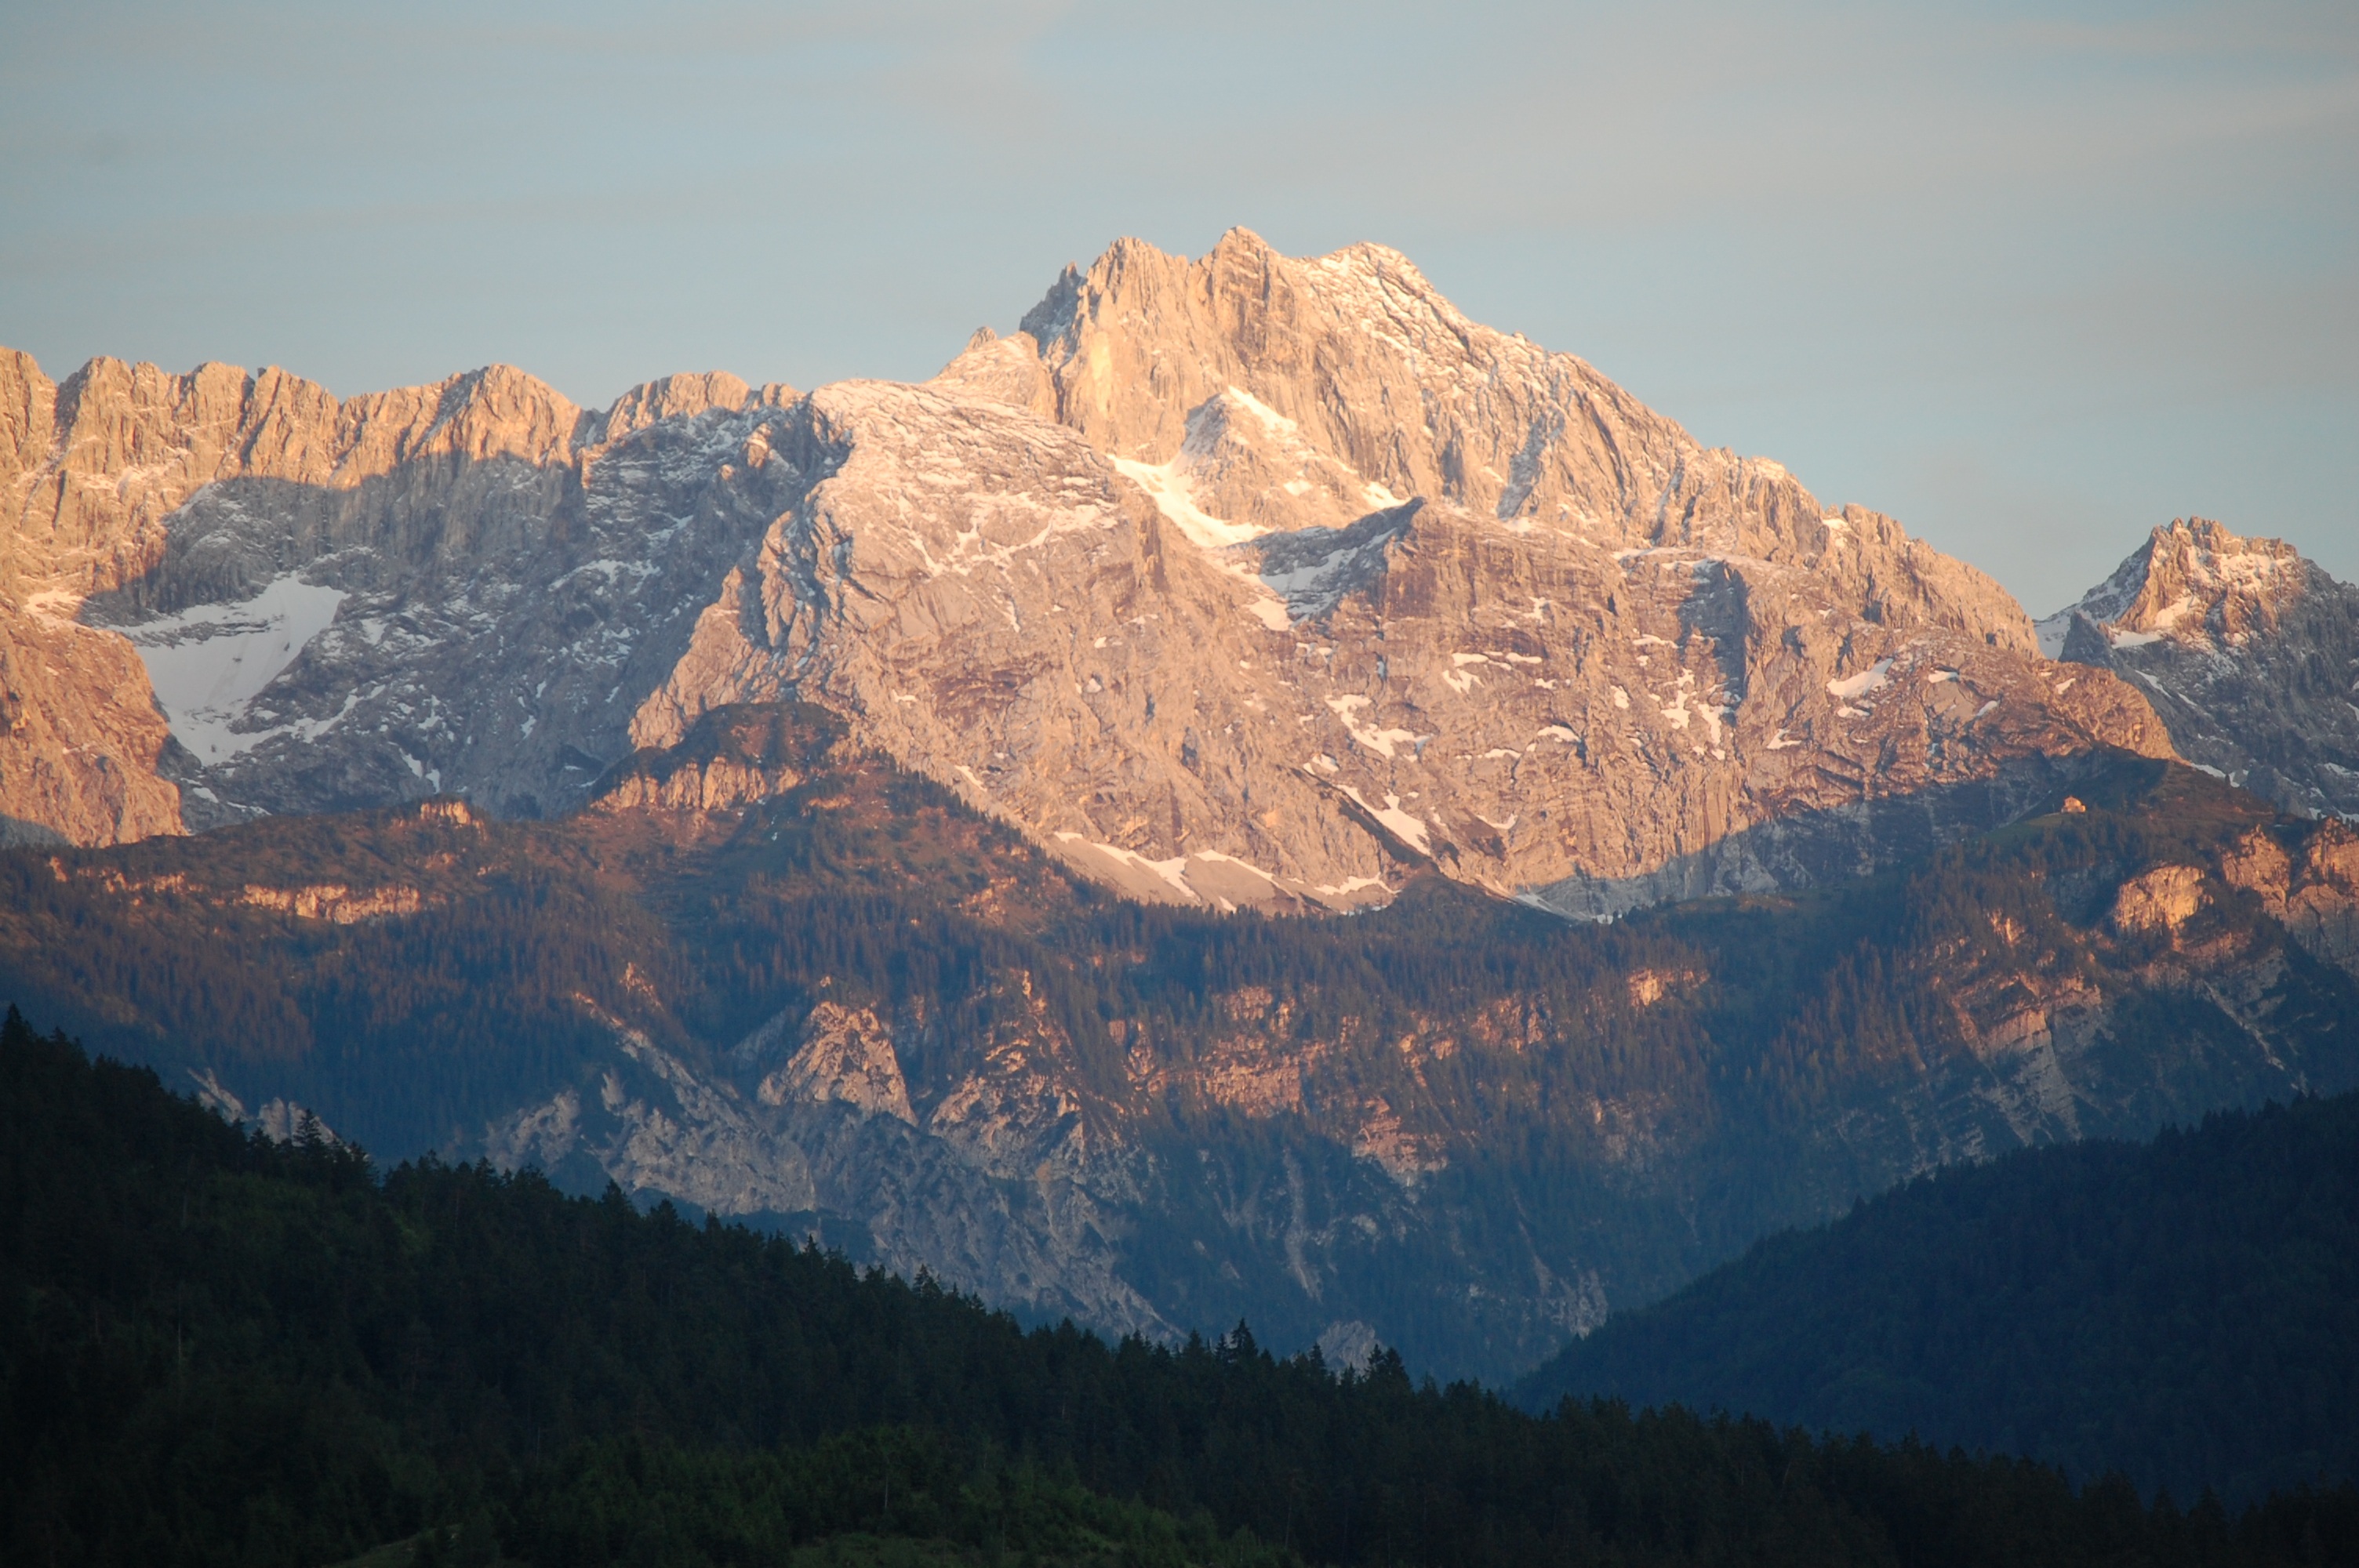
landscape, nature, wilderness, mountain, morning, hill, valley, mountain range, alpine, national park, ridge, summit, mountains, alps, plateau, landform, mountain pass, geographical feature, mountainous landforms, dreitorspitze